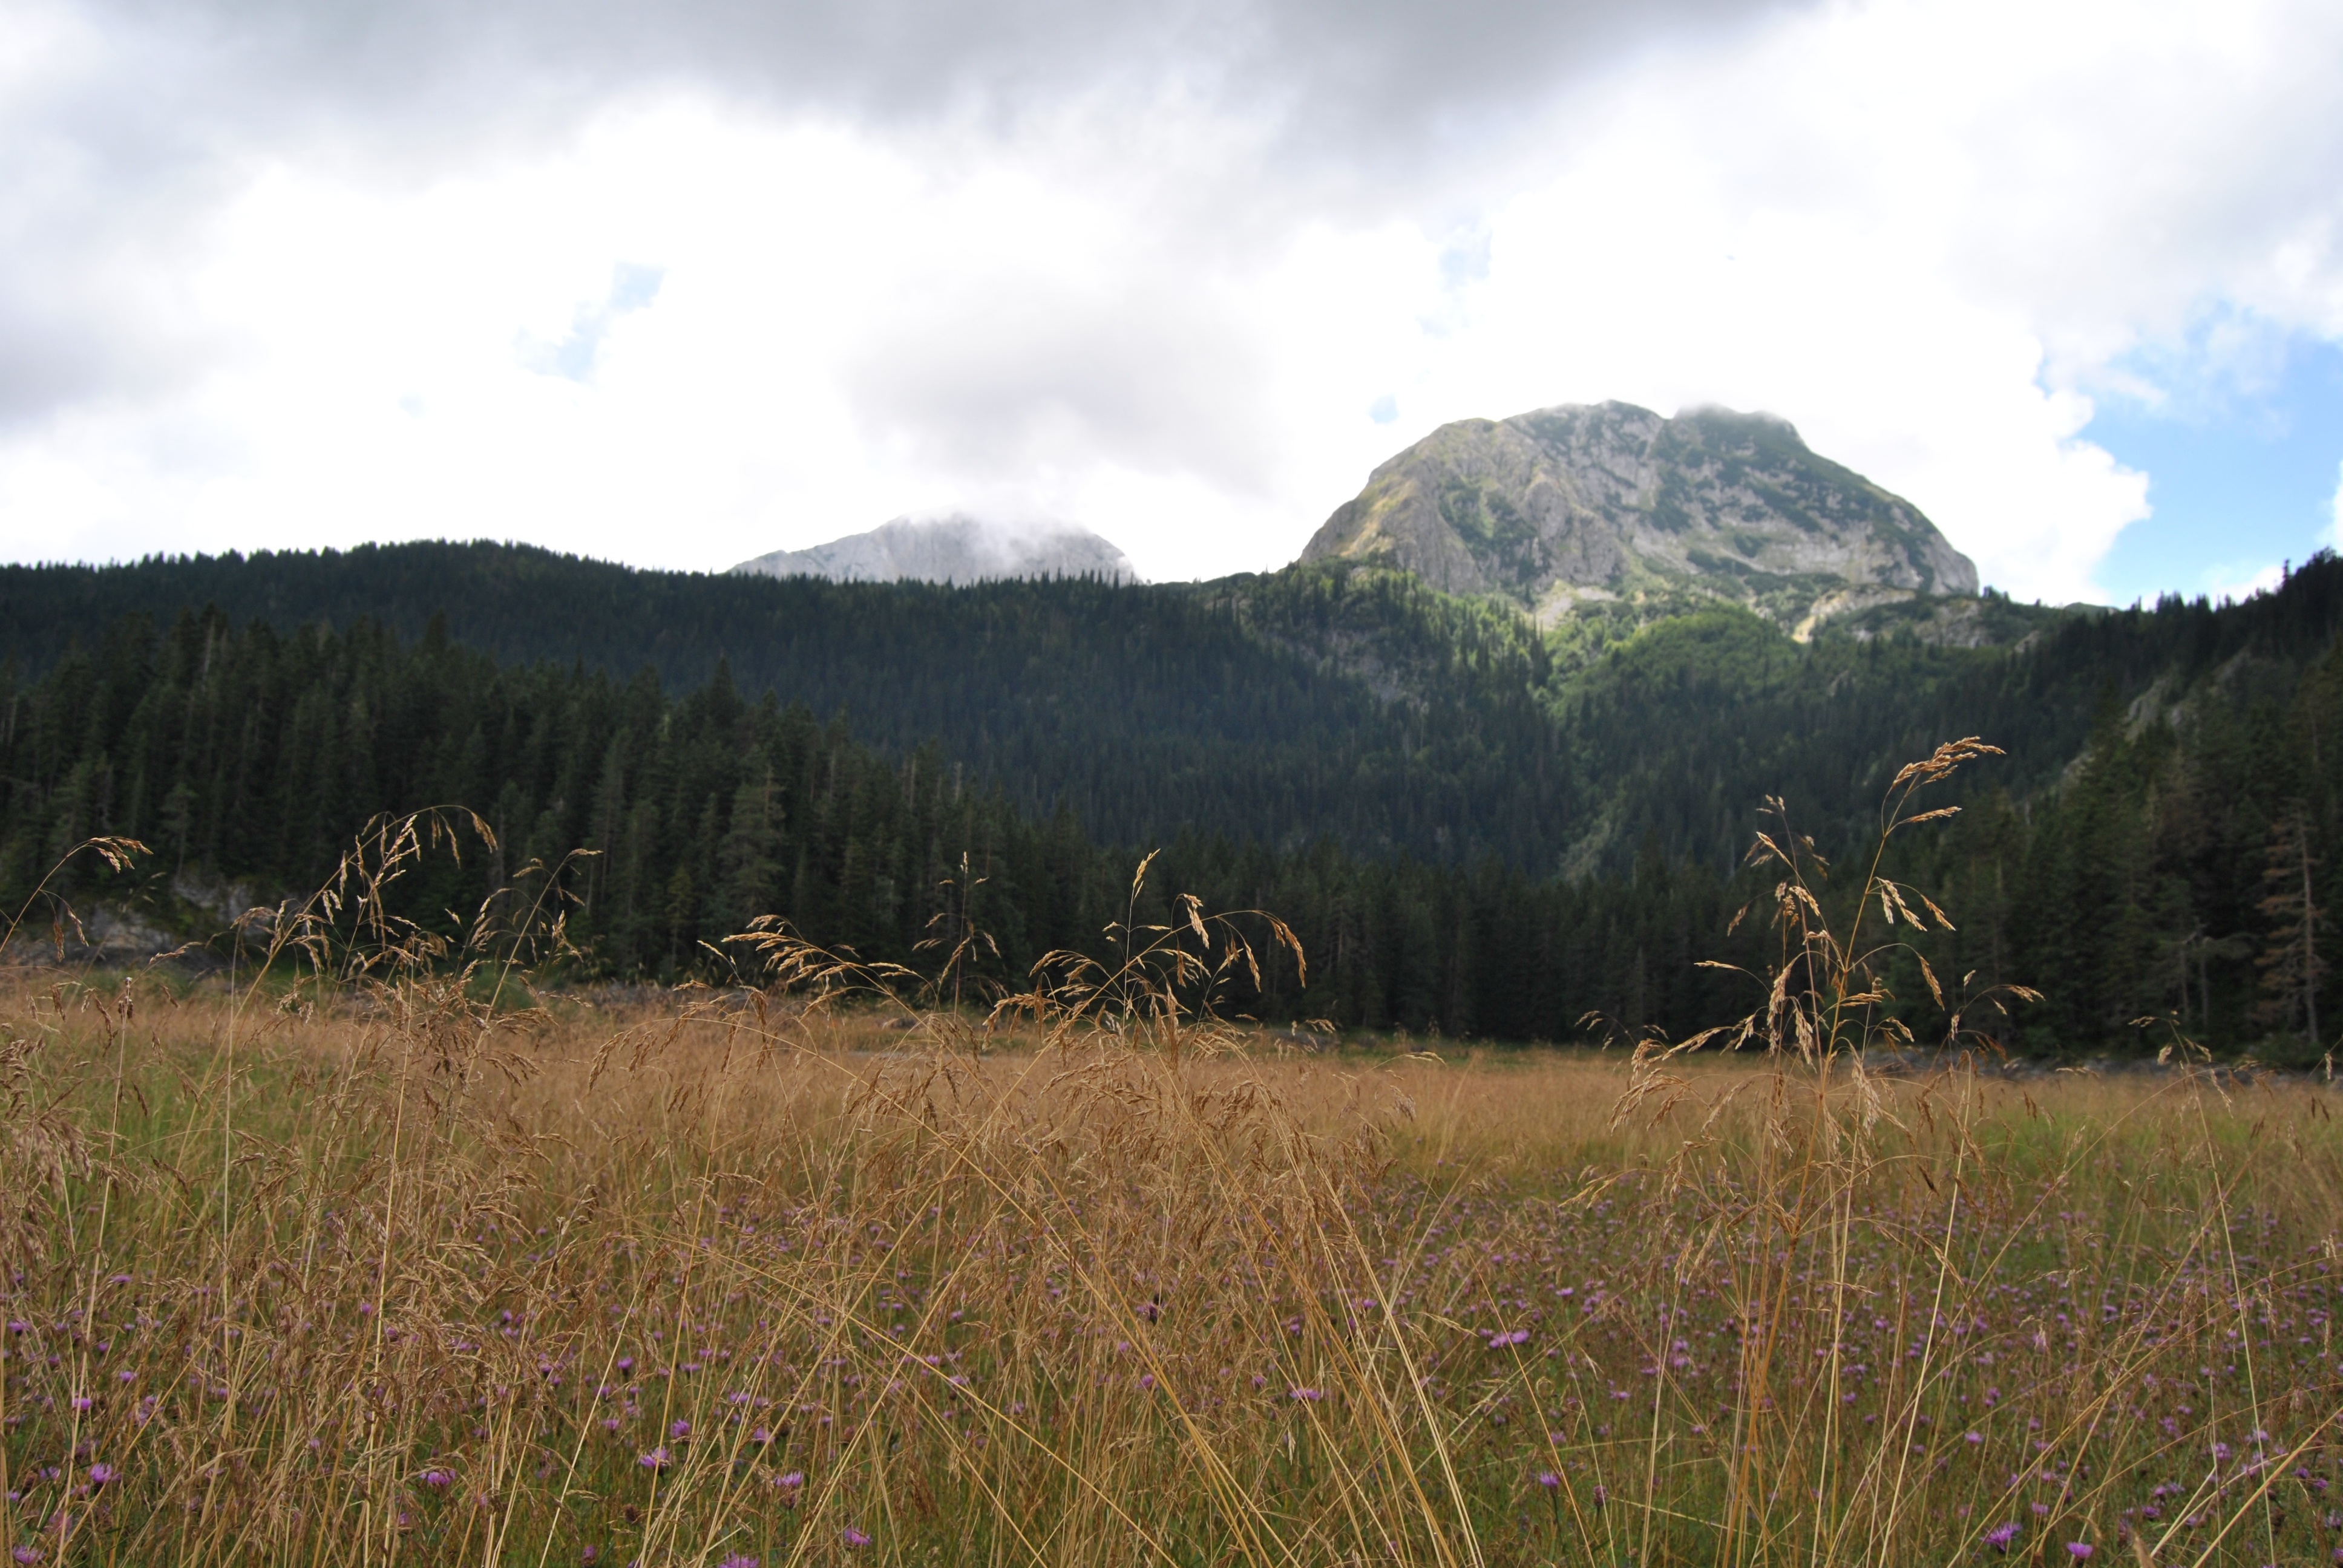
landscape, tree, nature, forest, grass, wilderness, mountain, cloud, meadow, prairie, hill, lake, valley, mountain range, ridge, grassland, plateau, fell, habitat, loch, ecosystem, rural area, natural environment, geographical feature, atmospheric phenomenon, mountainous landforms